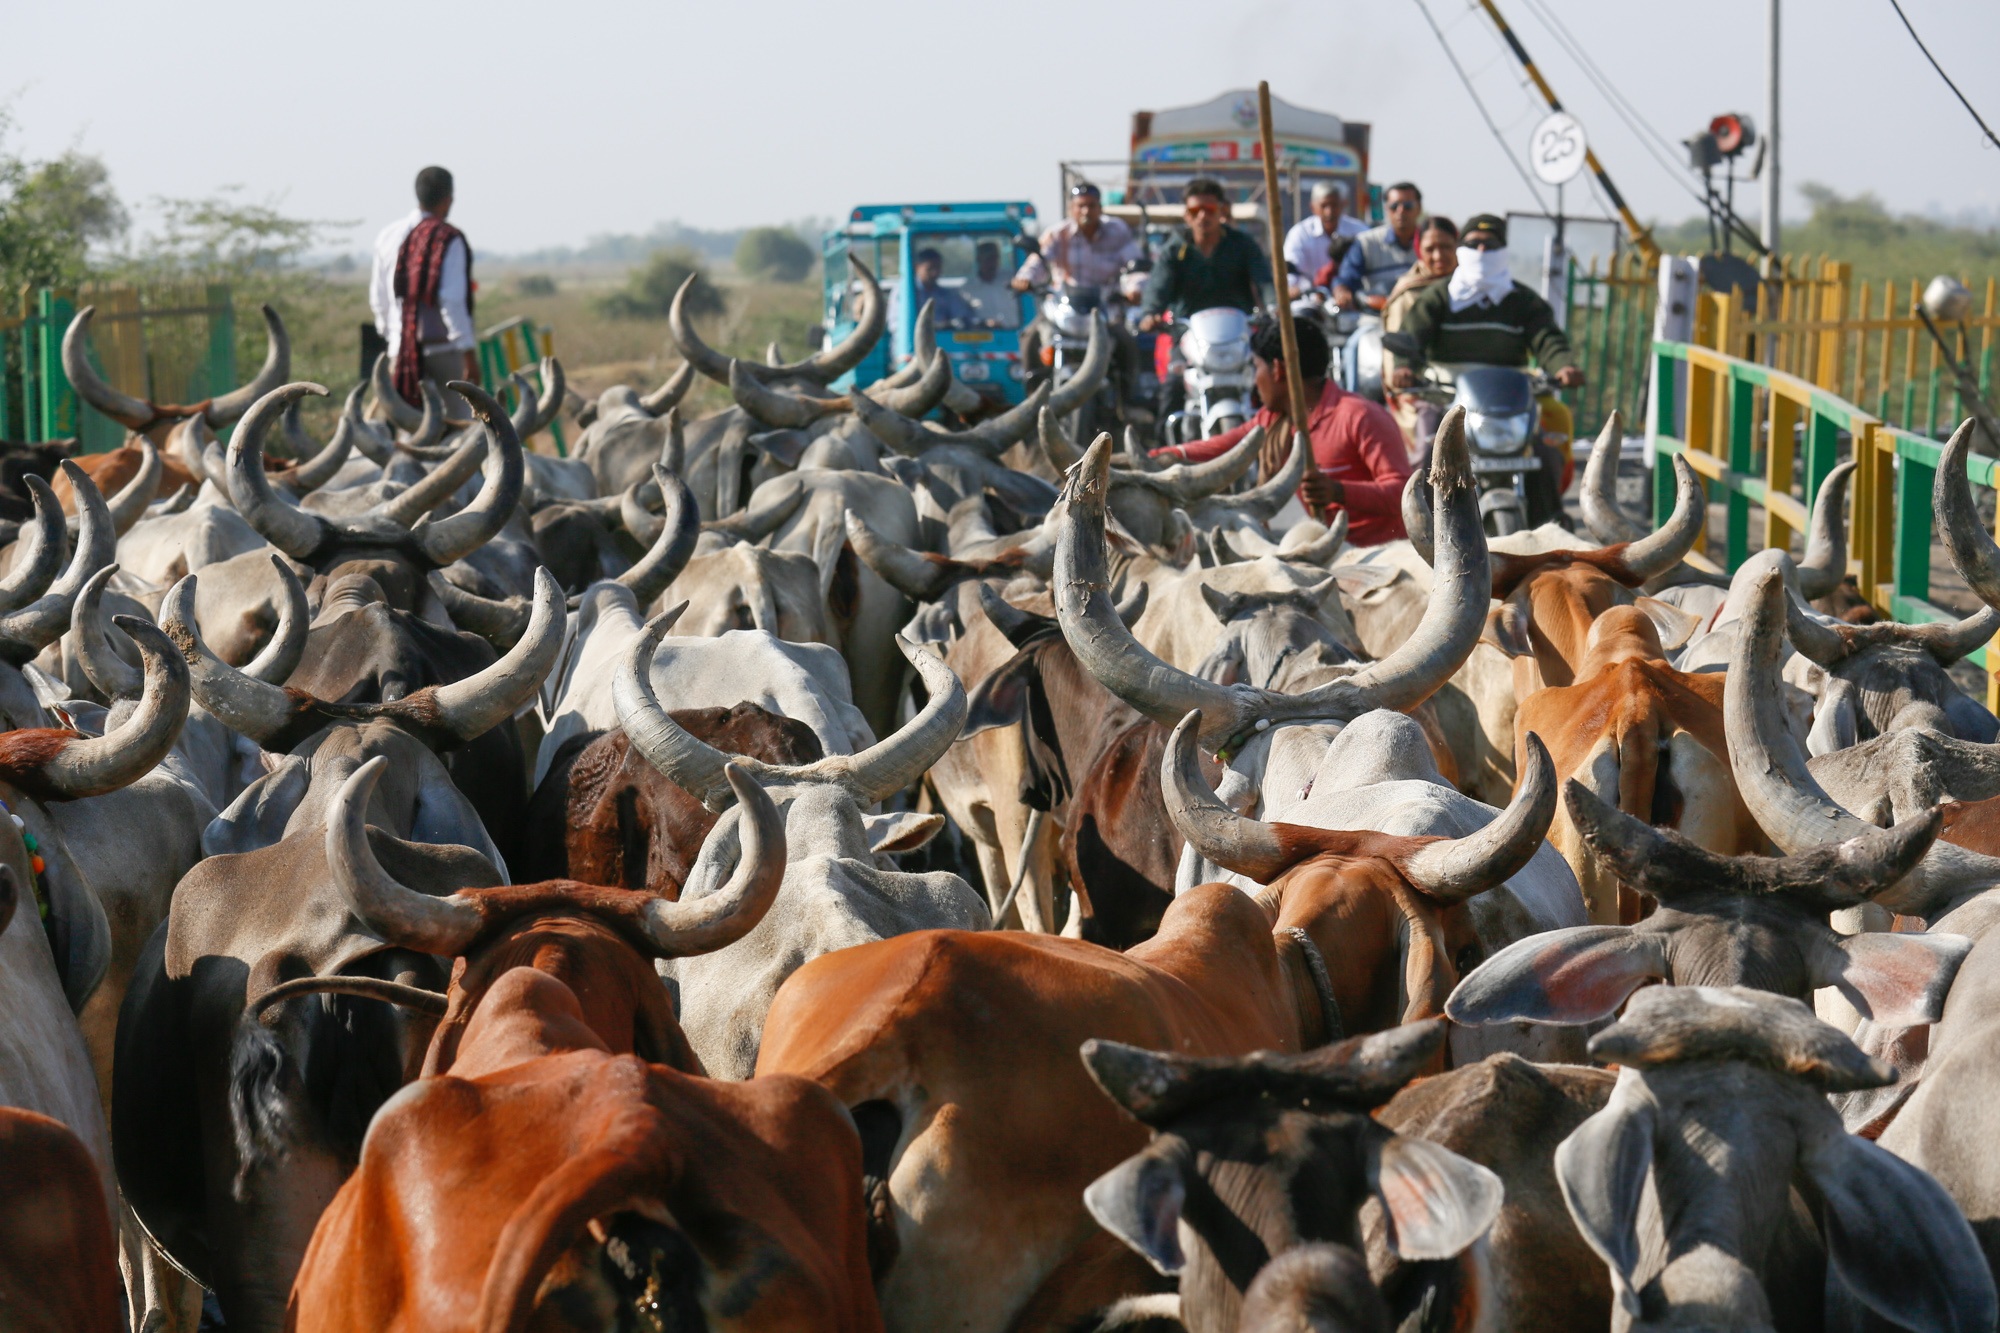
nature, outdoor, people, animal, country, crowd, summer, travel, wildlife, rural, farming, natural, asia, agriculture, milk, cows, bull, culture, india, banita, banitatour